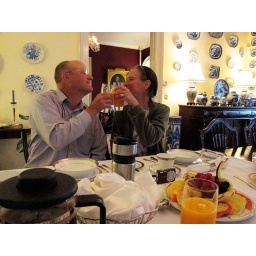
mom & dad at the van schaak house bed & breakfast in kinderhook, upstate ny